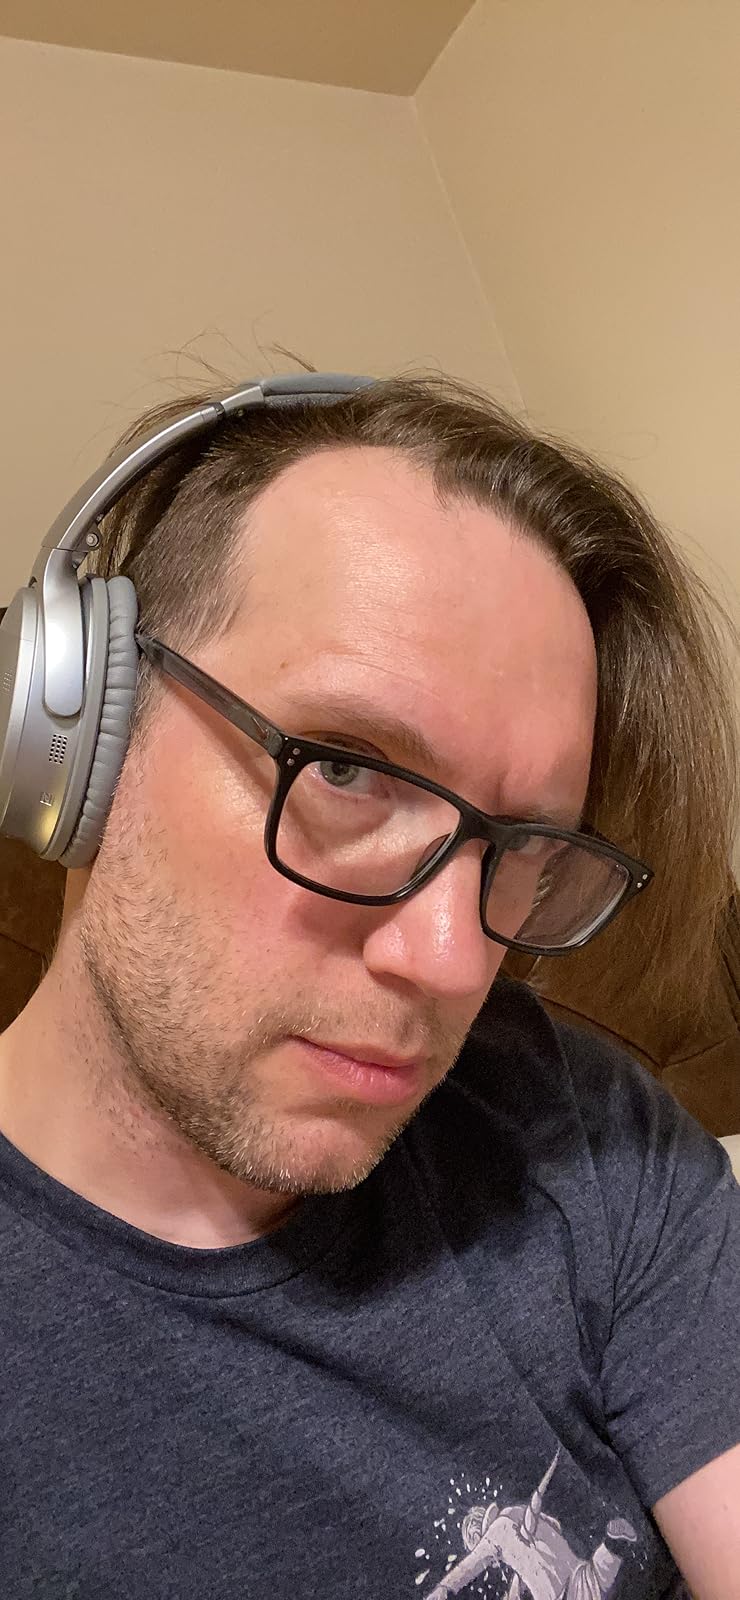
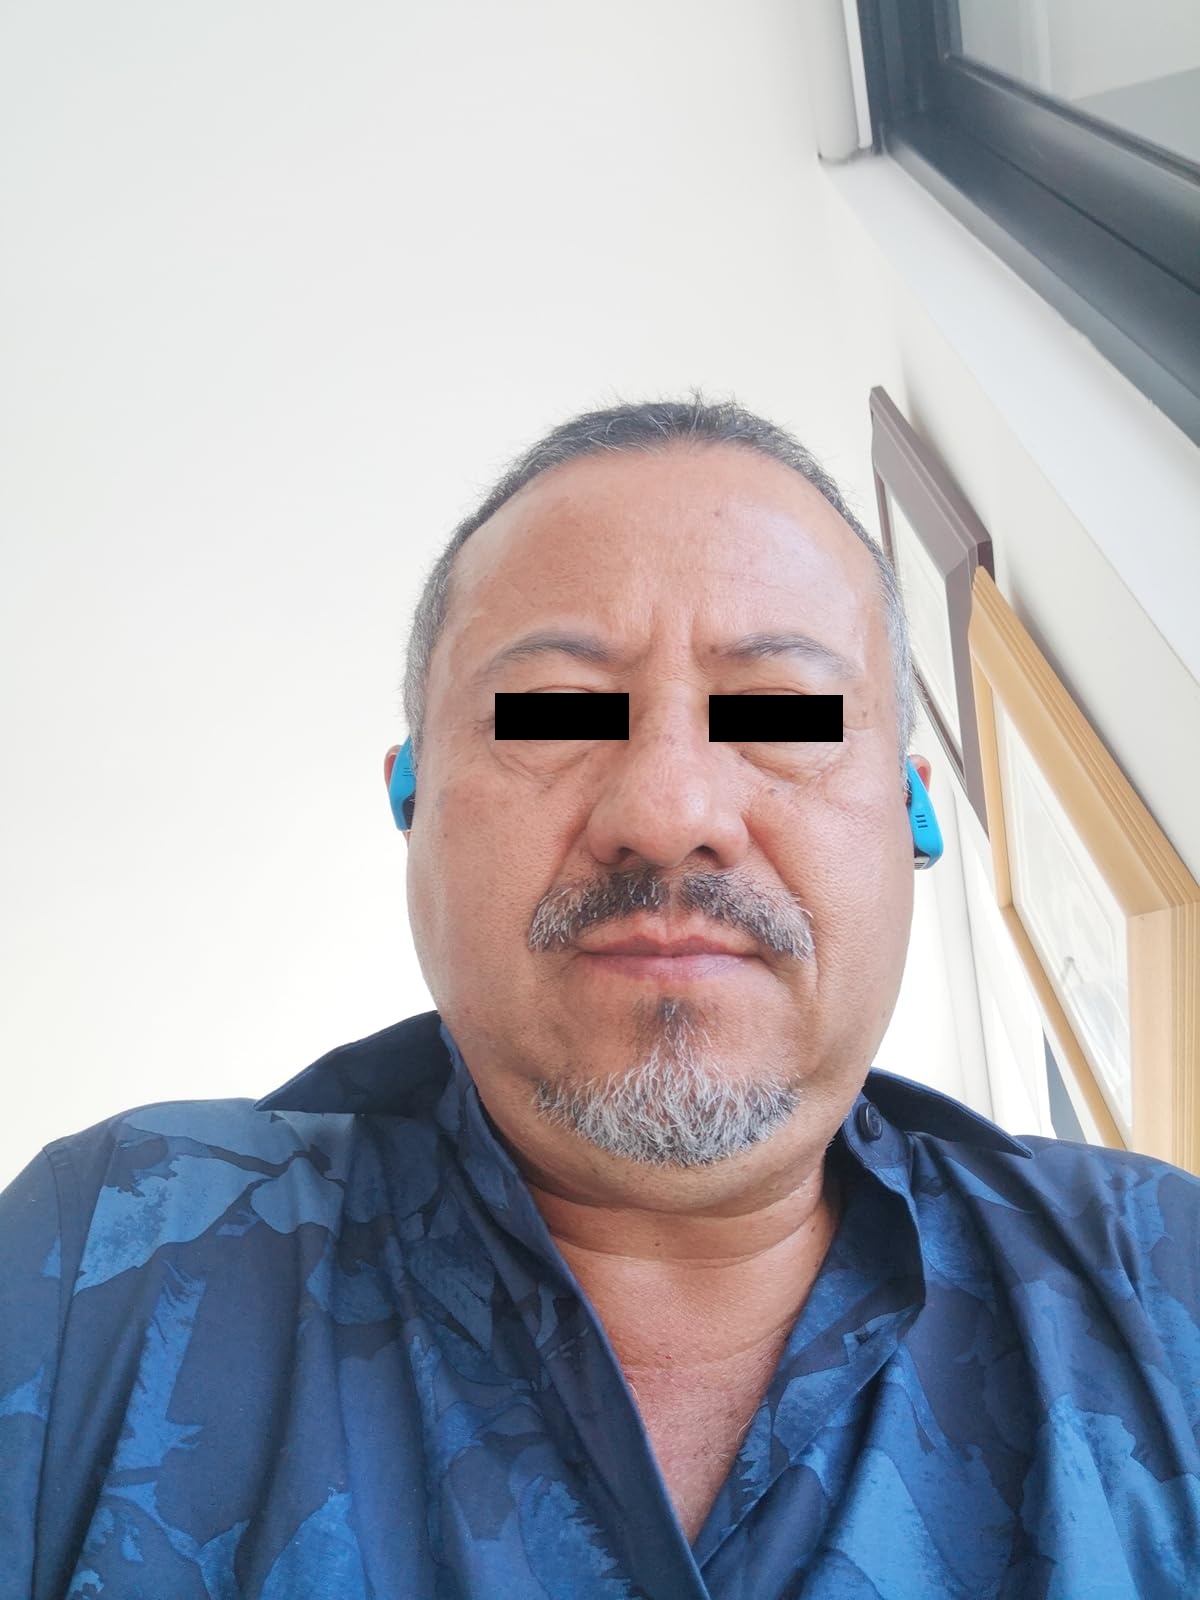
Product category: headphones
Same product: no